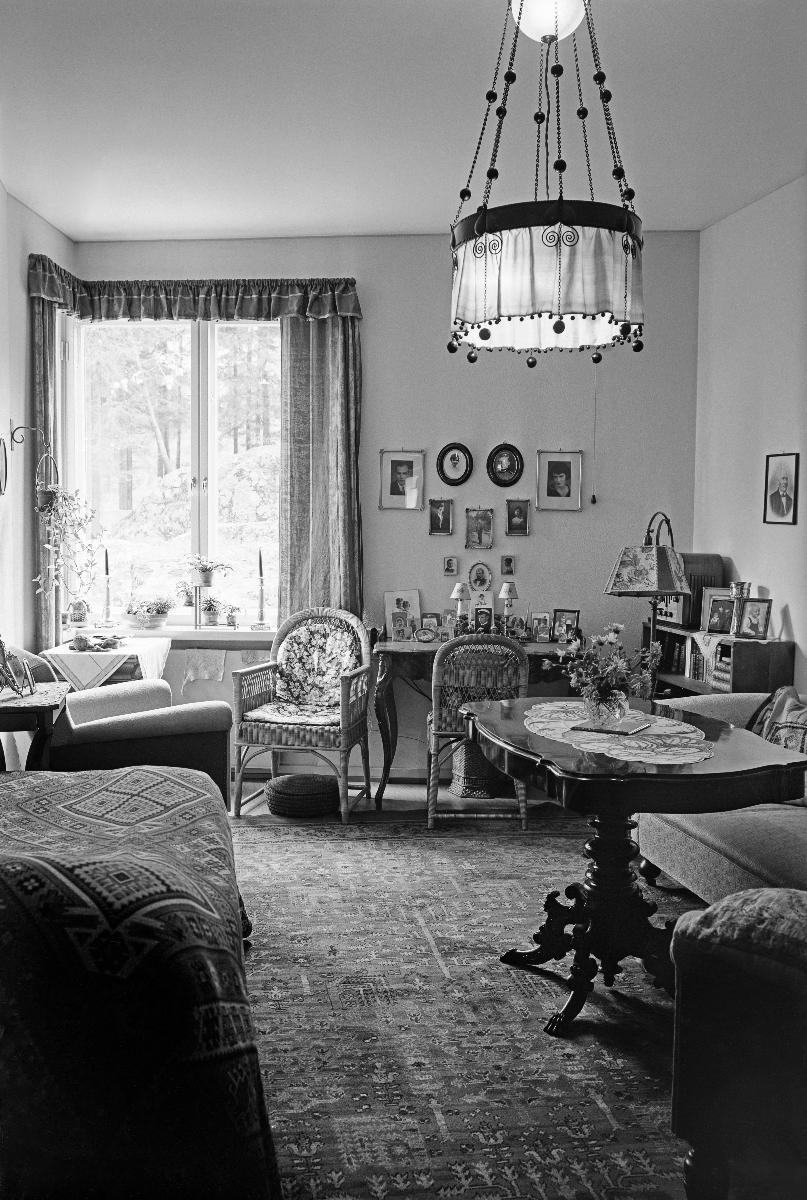
Blomsterfondenin Helenahemmet
Blomsterfondens Helenahemmet; The Helena Home of Blomsterfonden
sisällön kuvaus: Blomsterfonden säätiön Helenahemmet Käpylässä Helsingissä lokakuussa 1940. content description: The Helena Home of Blomsterfond Foundation in Käpylä October 1940. innehållsbeskrivning: Stiftelsen Blomsterfondens Helenahem i Kottby, Helsingfors i oktober 1940.
Kuvaaja: Sundström, Hugo, kuvaaja
Vuosi: 1940
Paikka: Suomi, Uusimaa, Helsinki, Käpylä Helsinki
Aiheet: HBL; rakennukset; sisäkuva; vanhustenhuoltolaitokset; huoneet; Eva Kuhlefelt-Ekelund; buildings; architecture; interior; home for elderly people; rooms; institutions for elderly care; byggnader; arkitektur; äldreboende; interiör; rum; vårdinrättningar för äldre